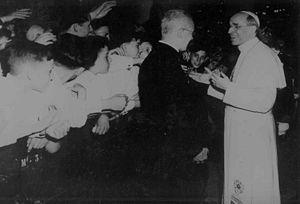
Eugenio Maria Giuseppe Giovanni Pacelli, né à Rome, le 2 mars 1876 et mort à Castel Gandolfo le 9 octobre 1958, est élu pour être le 260ᵉ évêque de Rome et donc pape de l’Église catholique, qu'il gouverne sous le nom de Pie XII de 1939 à sa mort.